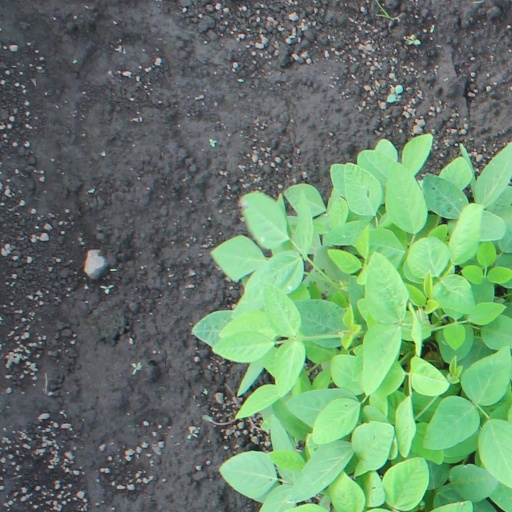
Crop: soybean